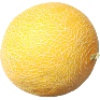
Label: Cantaloupe 1